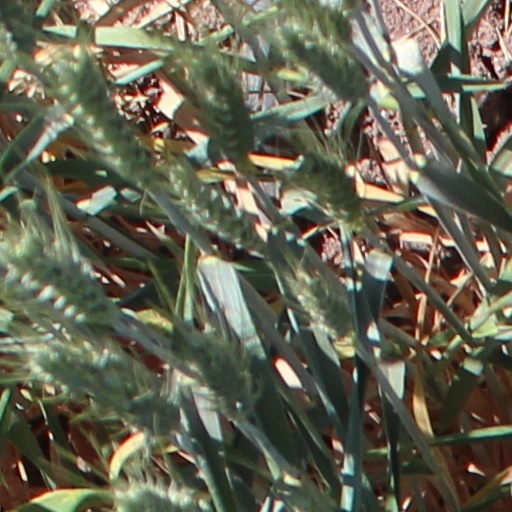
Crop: wheat